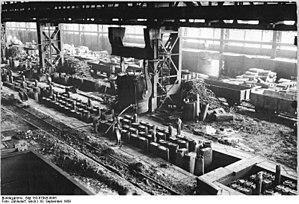
Une lingotière est un moule métallique réutilisable, utilisé pour la coulée de lingots de métal.